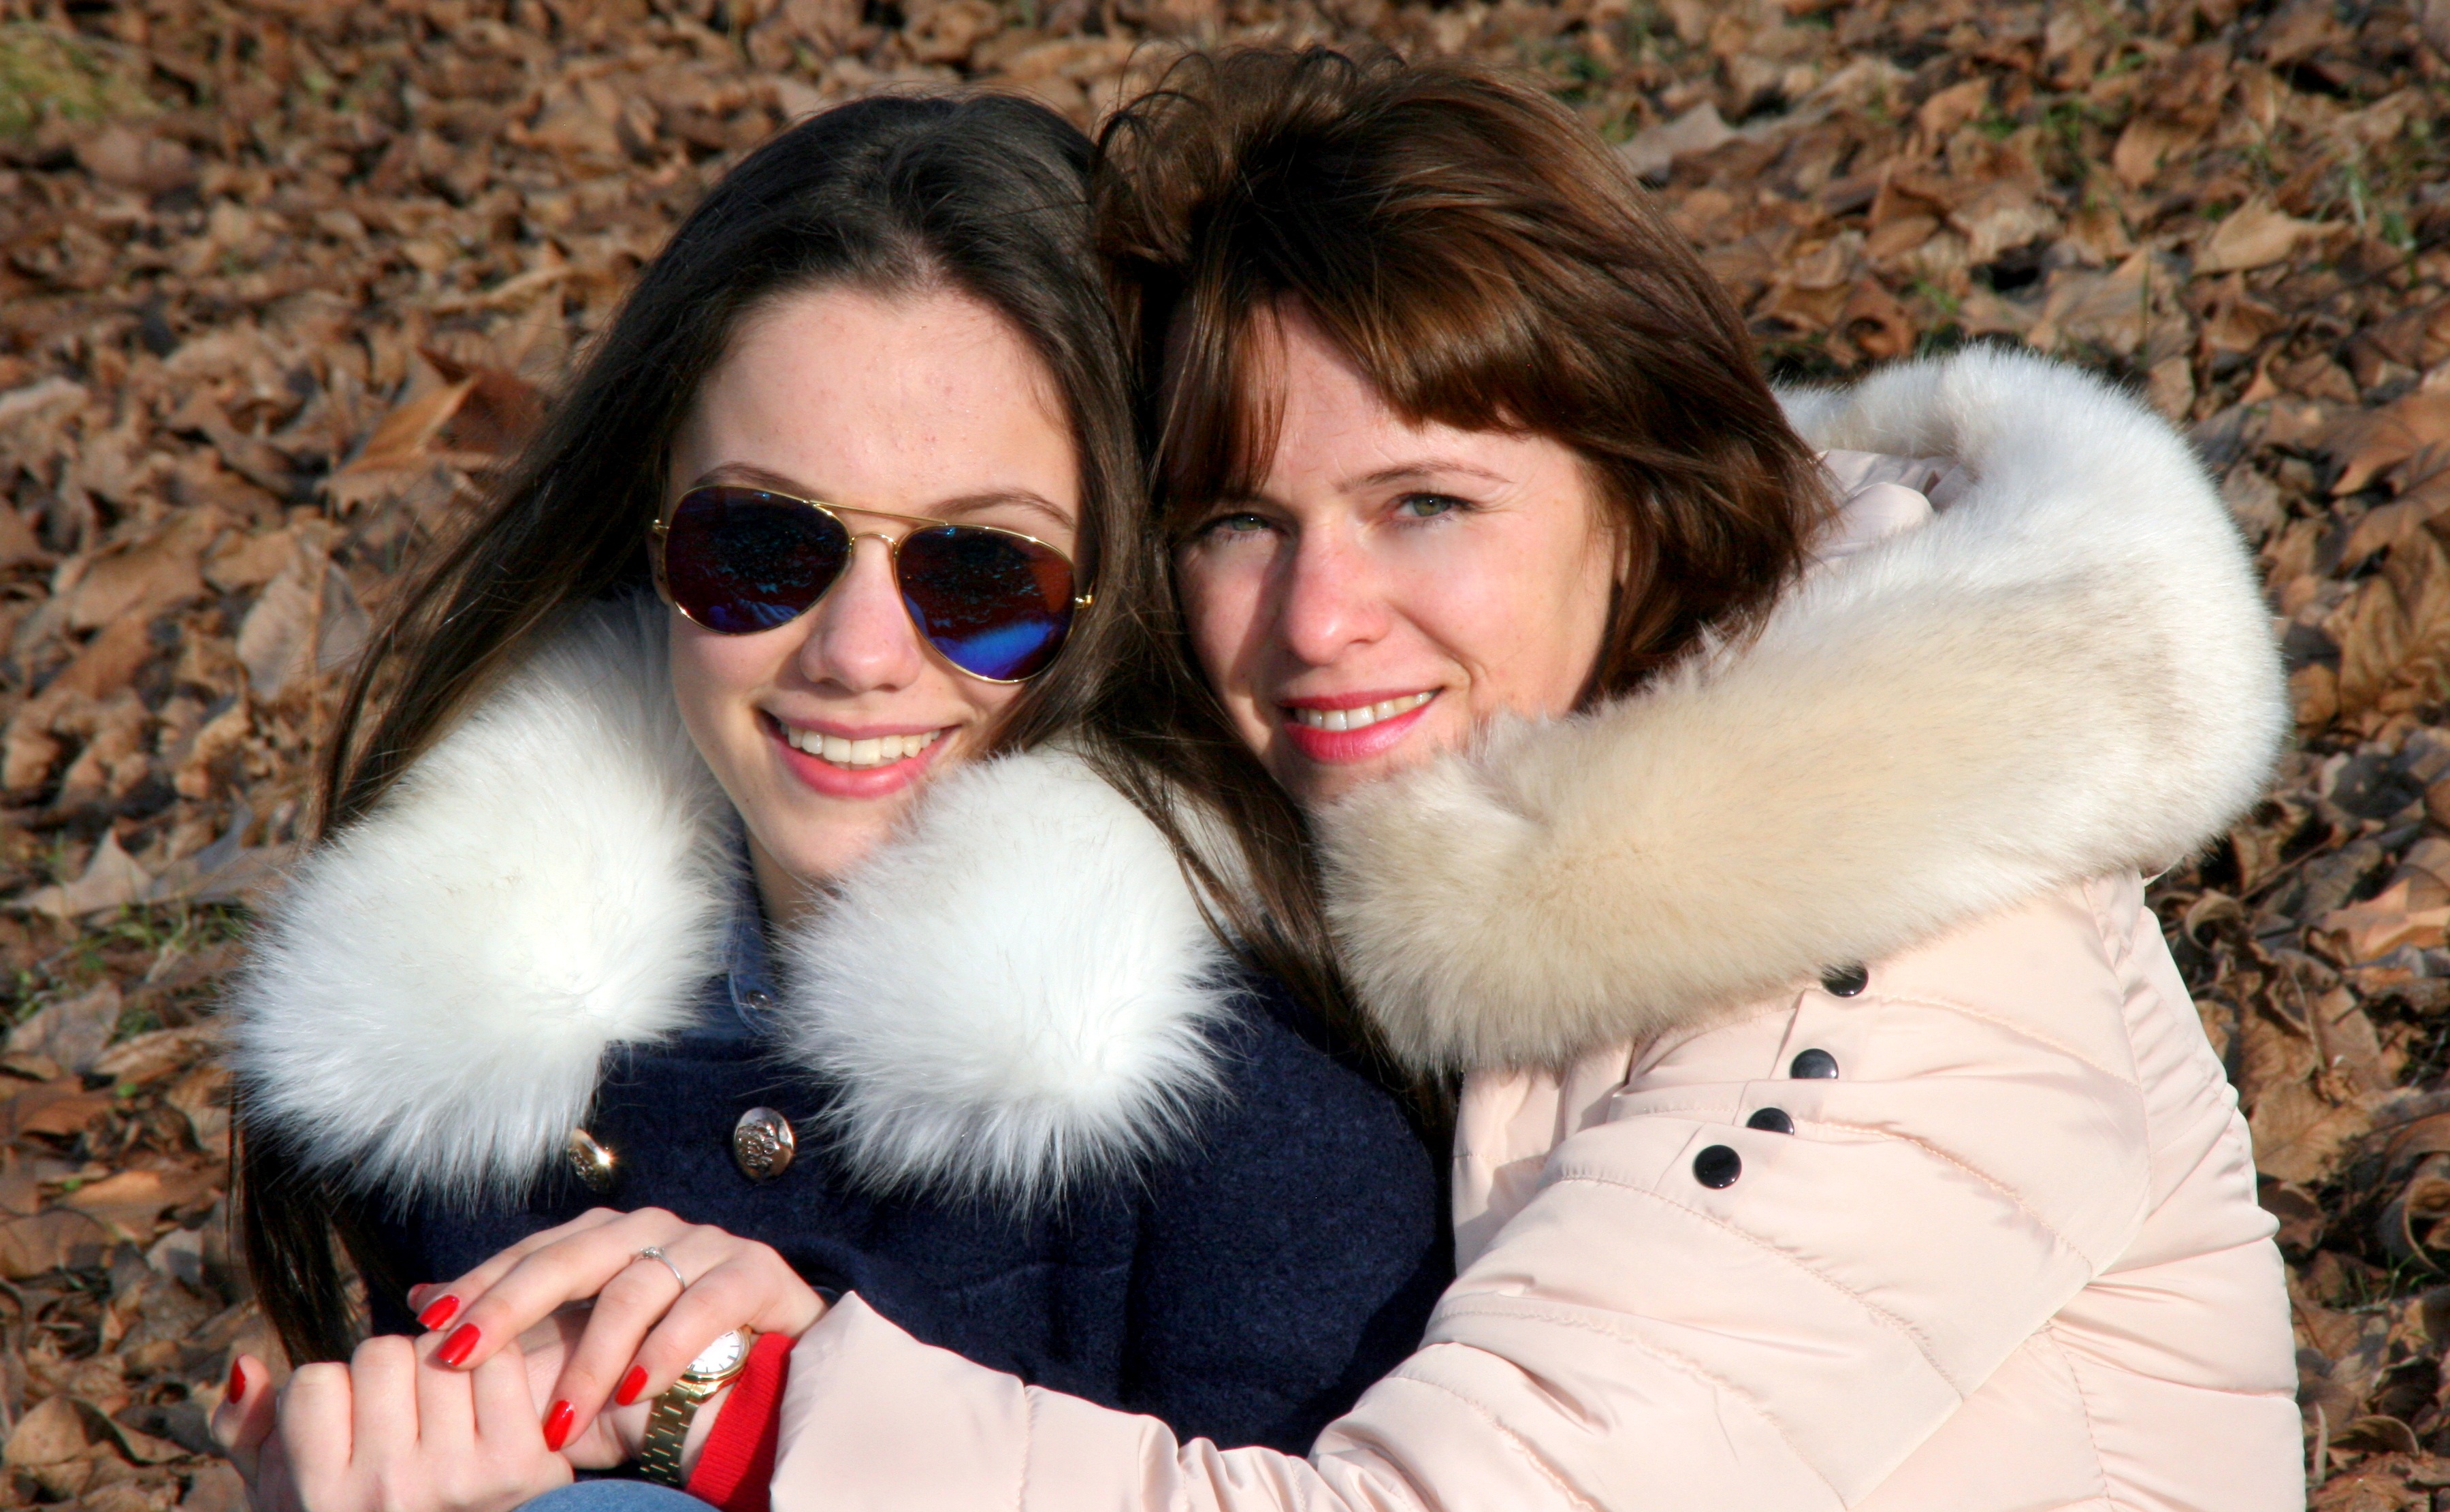
love, fur, model, fashion, hug, mom, leaves, textile, family, glasses, beauty, daughter, interaction, photo shoot, fur clothing